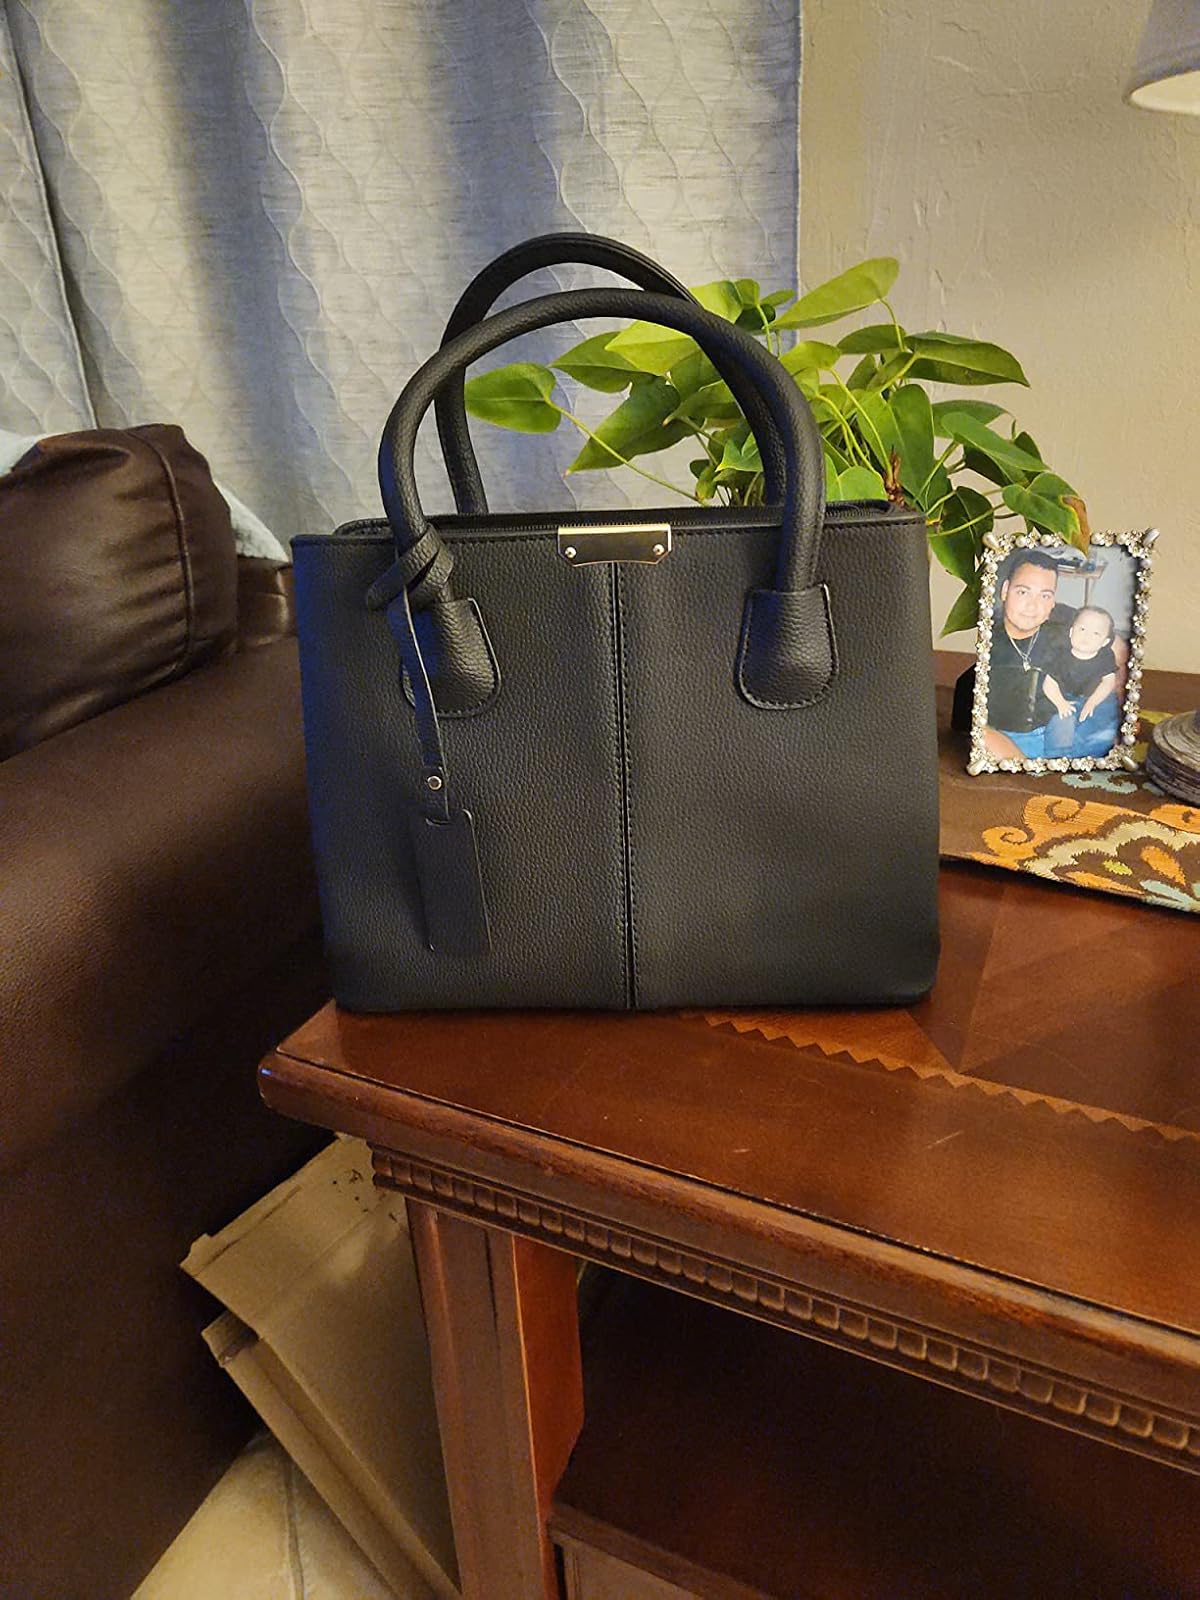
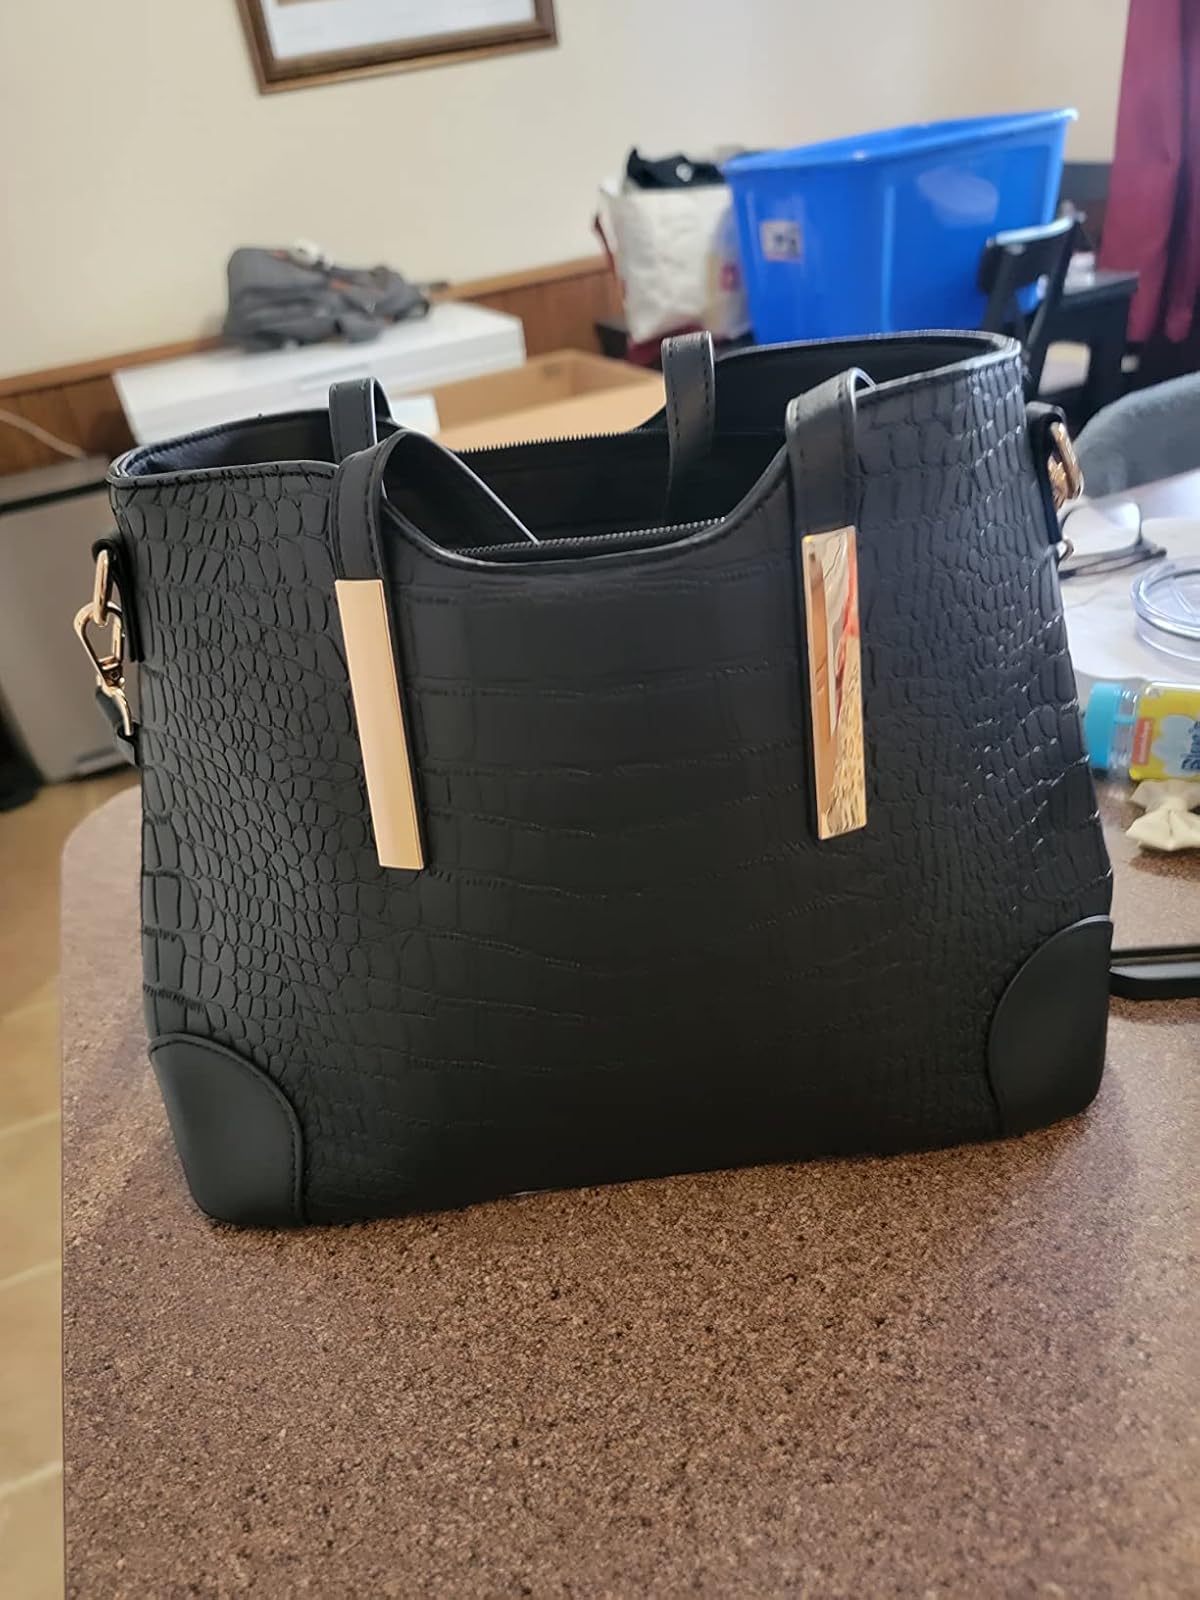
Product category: accessories_handbag
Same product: no